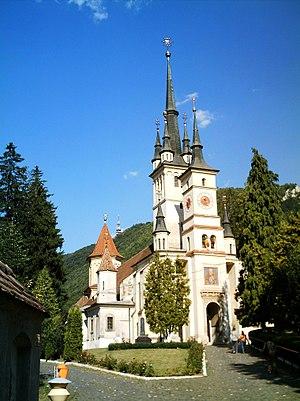
Église Saint-Nicolas. Magyar: A Szent Miklós-templom. This is a photo of a historic monument in județul Brașov, classified with number BV-II-m-A-11589
L'église Saint Nicolas est une église orthodoxe roumaine à Brașov en Roumanie. Elle est citée comme monument depuis 1292. Reconstruite en 1495 avec l'aide du prince de Valachie Neagoe Basarab V, cette église est située dans le quartier Șchei qui fait maintenant partie de la ville de Brașov.
Brașov est une ville du centre de la Roumanie, à la courbure des Carpates, ayant le statut de municipe. Elle est le chef-lieu du județ de Brașov.